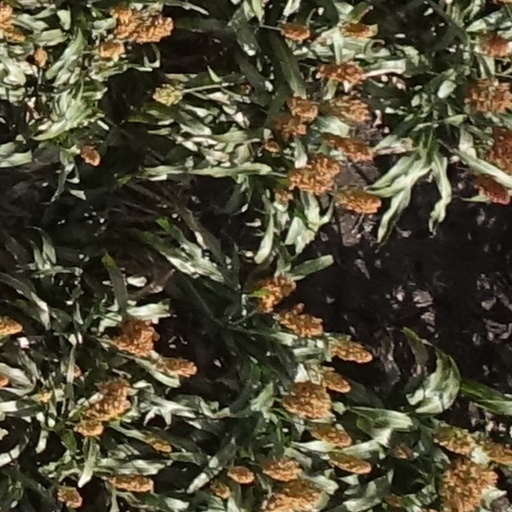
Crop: sorghum